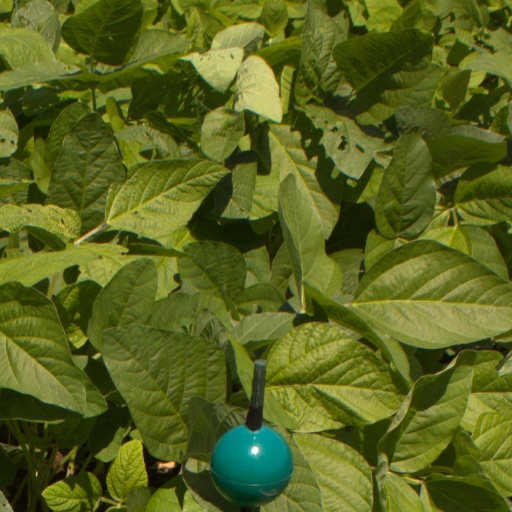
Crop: soybean